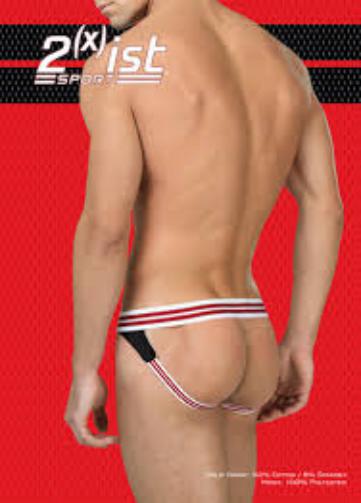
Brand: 2xist
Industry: Clothes